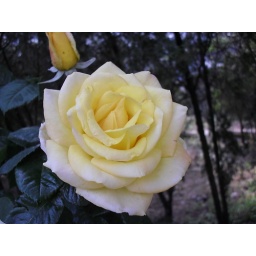
A flower on lion hill in Lijiang.